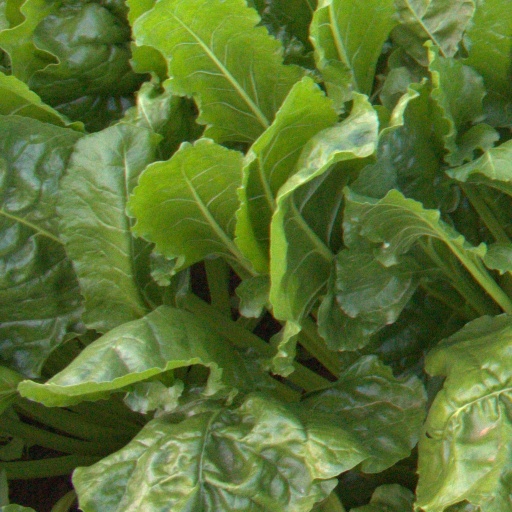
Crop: sugar beet